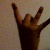
The image shows a hand gesture representing the number 8 in Indian Sign Language.